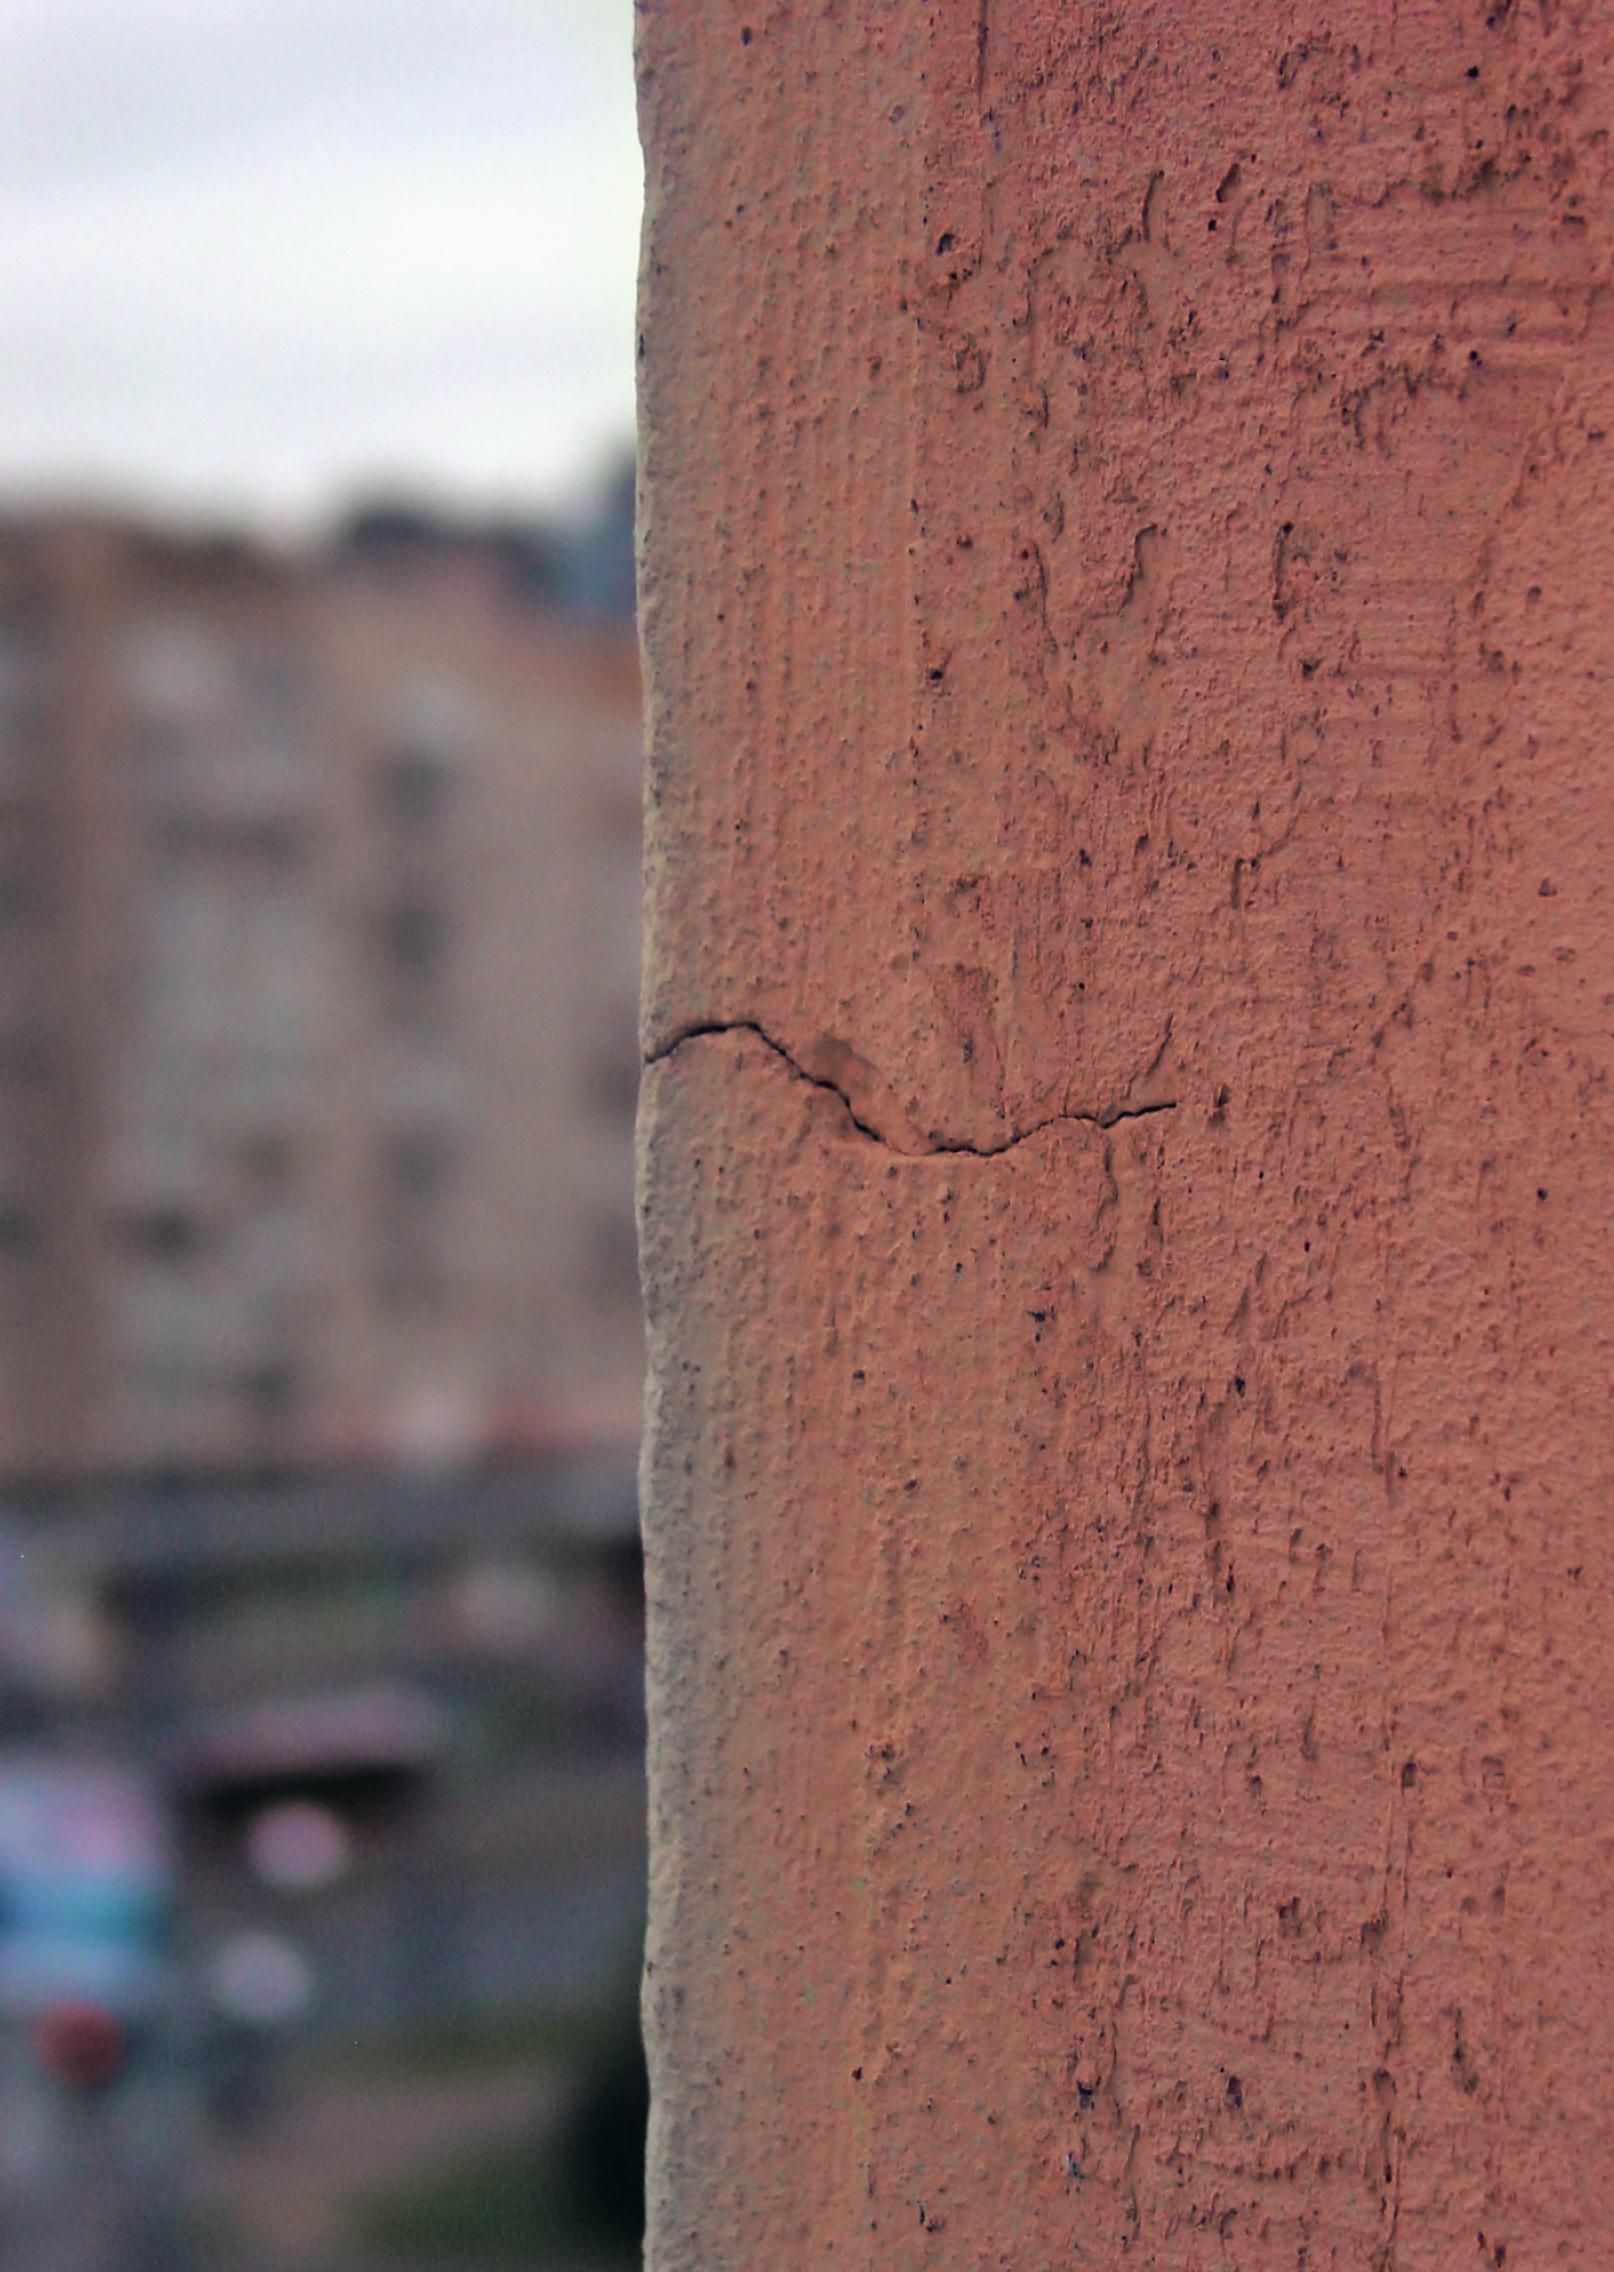
images, wood, brick, building, sky, composite material, brickwork, Tints and shades, concrete, metal, trunk, cylinder, city, twig, wire, soil, cement, font, rectangle, peach, roof